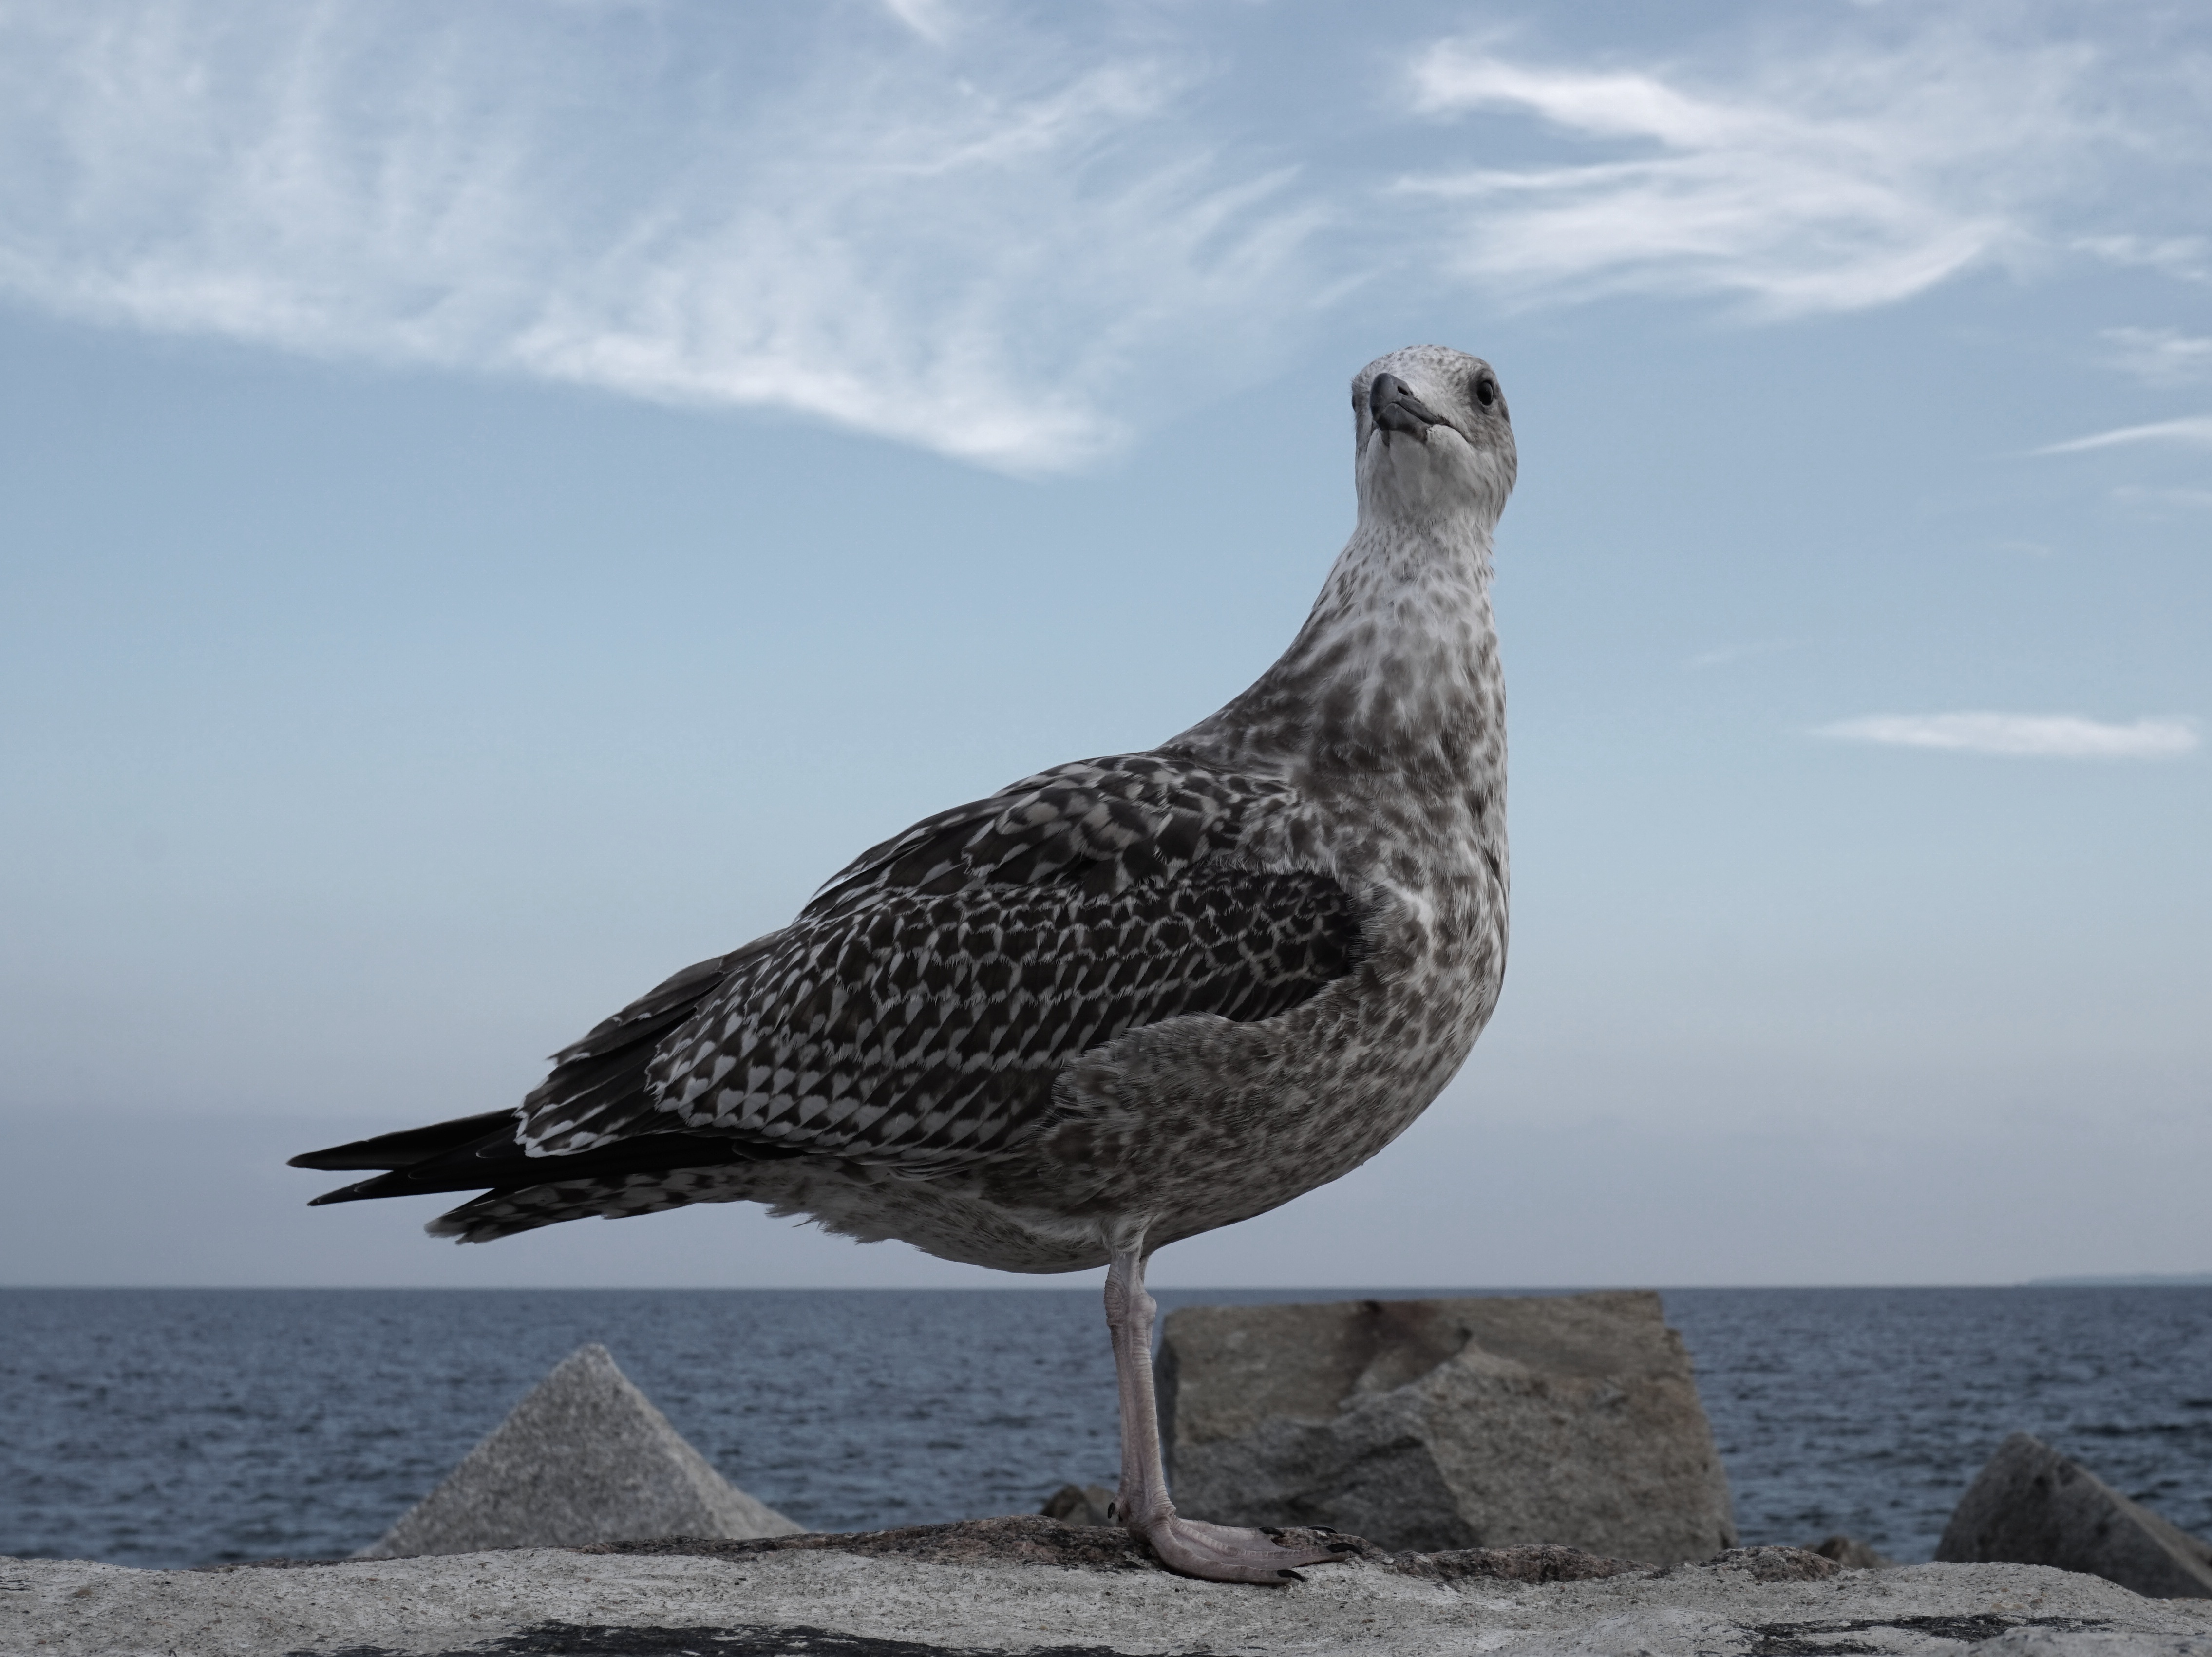
sea, rock, bird, seabird, seagull, wildlife, gull, feather, fauna, vertebrate, shorebird, harbor seal, charadriiformes, european herring gull